Cát Tiên National Park

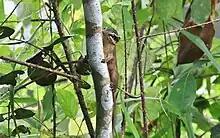
Northern smooth-tailed treeshrew

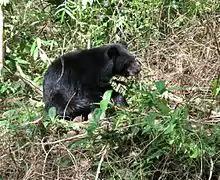
Asian black bear in the park's Bear Rescue Centre

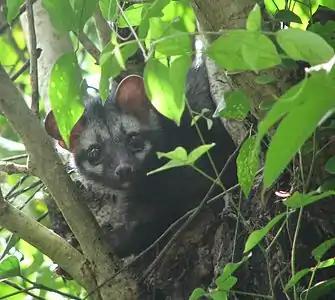
Asian palm civets are very common

Other notable mammal species, including some that are vulnerable or endangered, include: